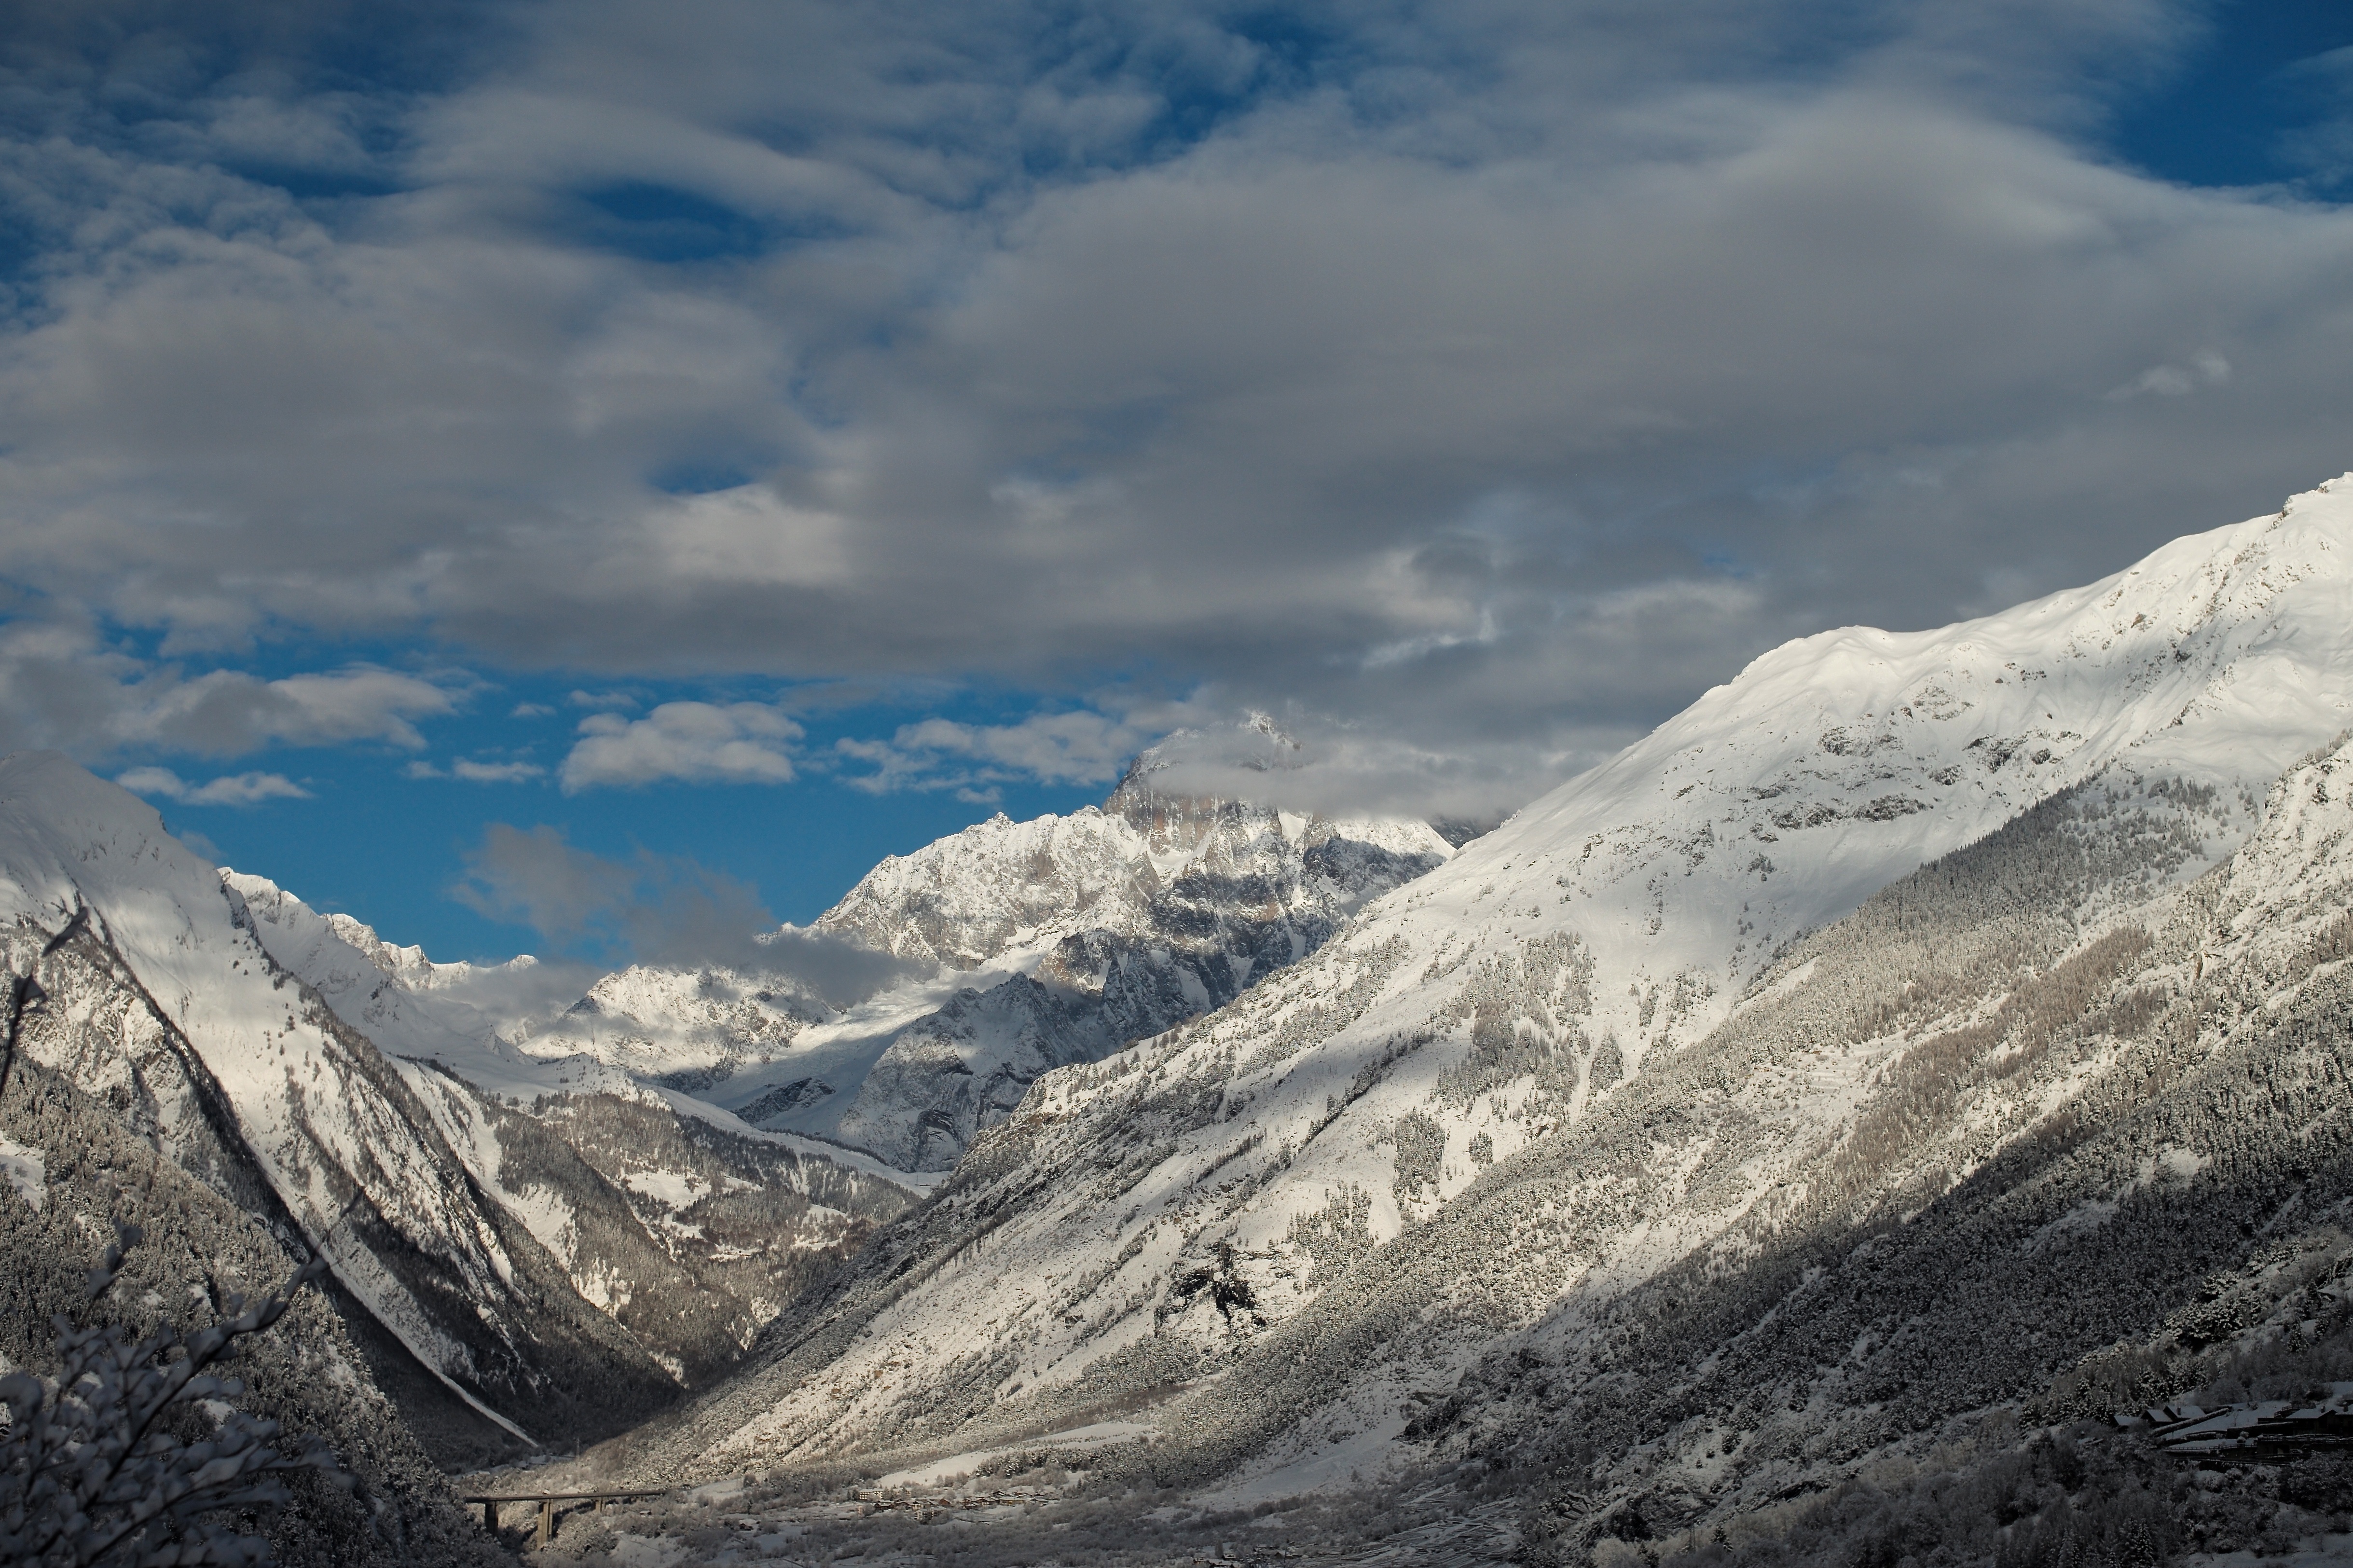
landscape, nature, mountain, snow, winter, cloud, sky, bridge, morning, valley, mountain range, travel, range, village, europe, glacier, weather, italy, snowy, alpine, blue, ridge, summit, aosta, clouds, coudy, m, hotel, mountains, alps, ski, plateau, peaks, blanc, 50, day, monte, fell, leica, 240, summilux, italian, february, courmayeur, mont, piedmont, sci, valledaosta, lasalle, bianco, landform, mountain pass, geographical feature, mountainous landforms, geological phenomenon